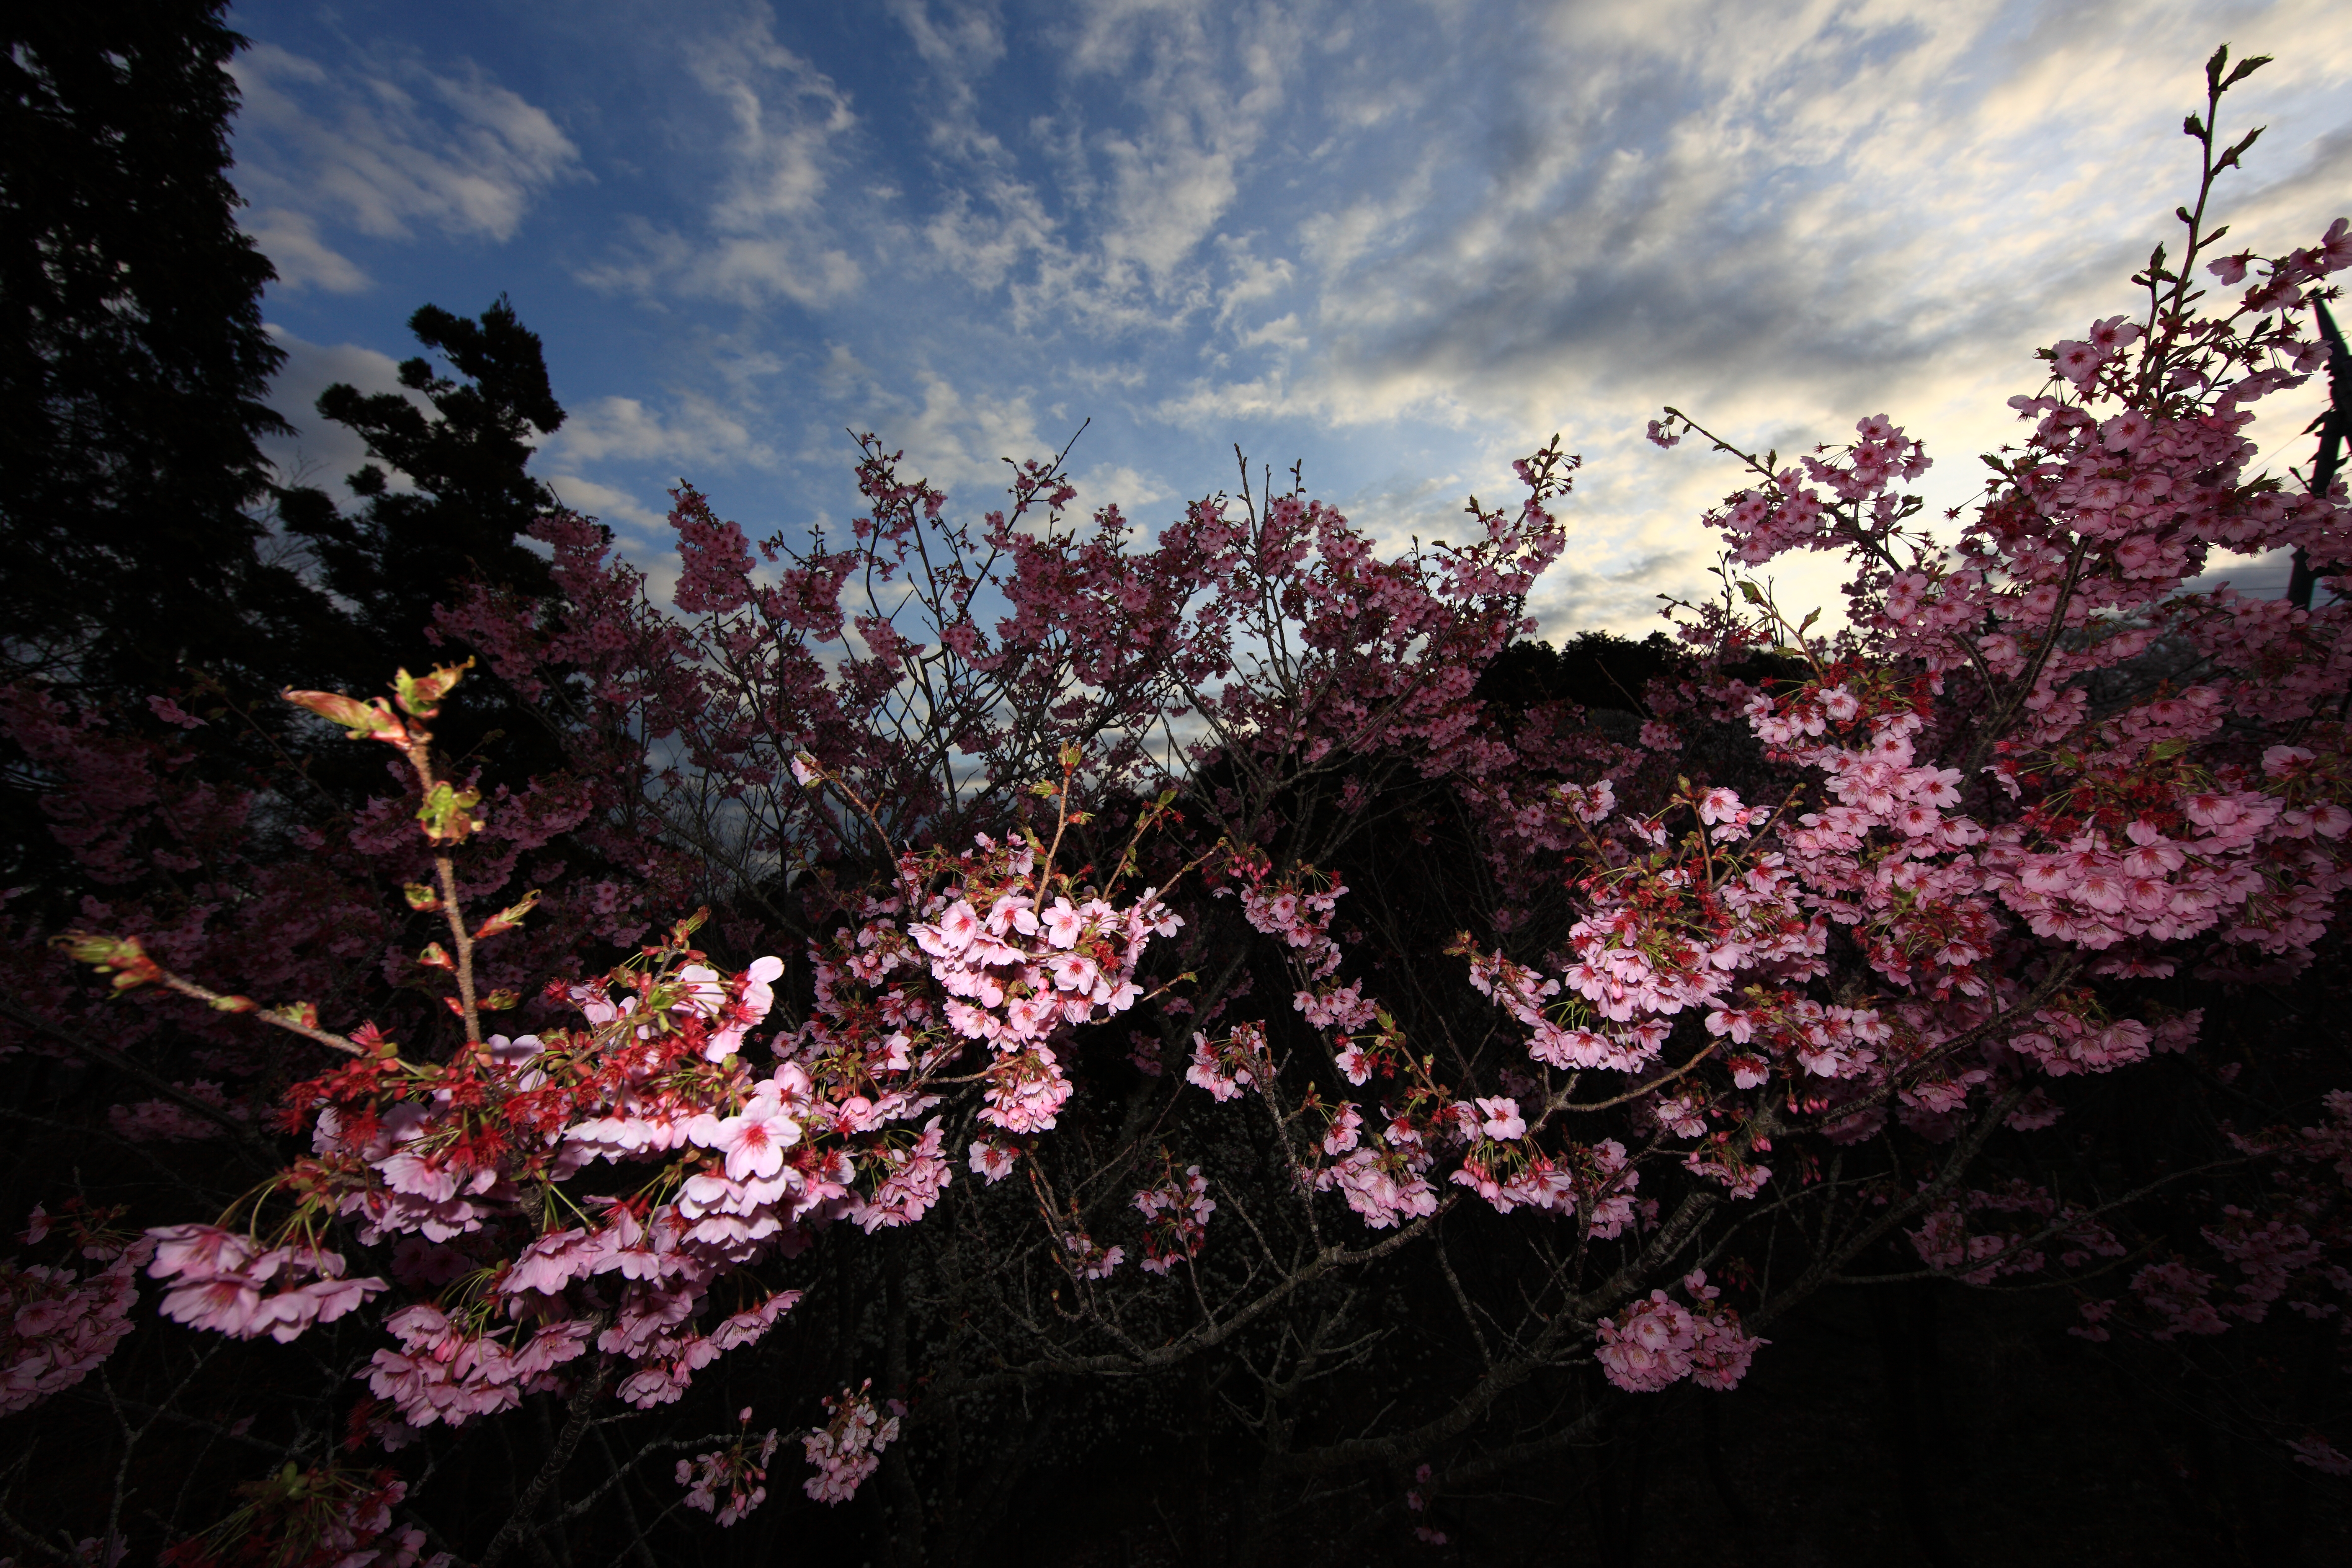
tree, branch, blossom, plant, sunlight, leaf, flower, spring, high, autumn, flora, season, cherry blossom, 5d, sakura, hires, markii, hi, res, resolution, ibaraki, cherryblossoms, kasama, atagosan, woody plant